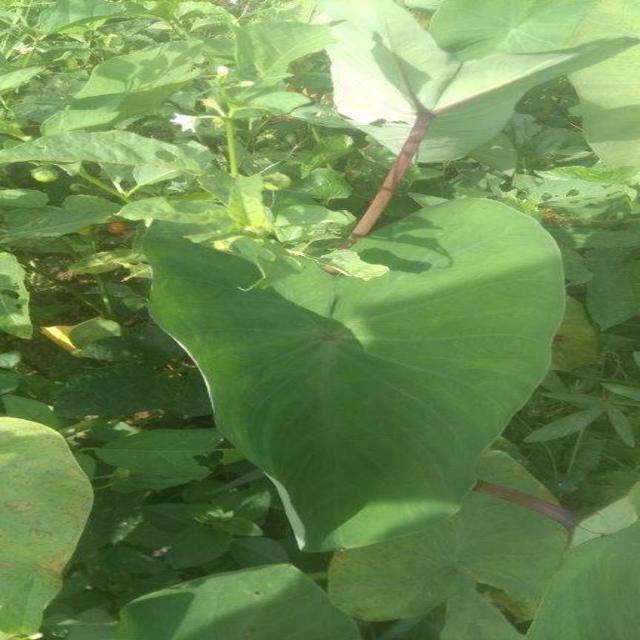
Label: Healthy